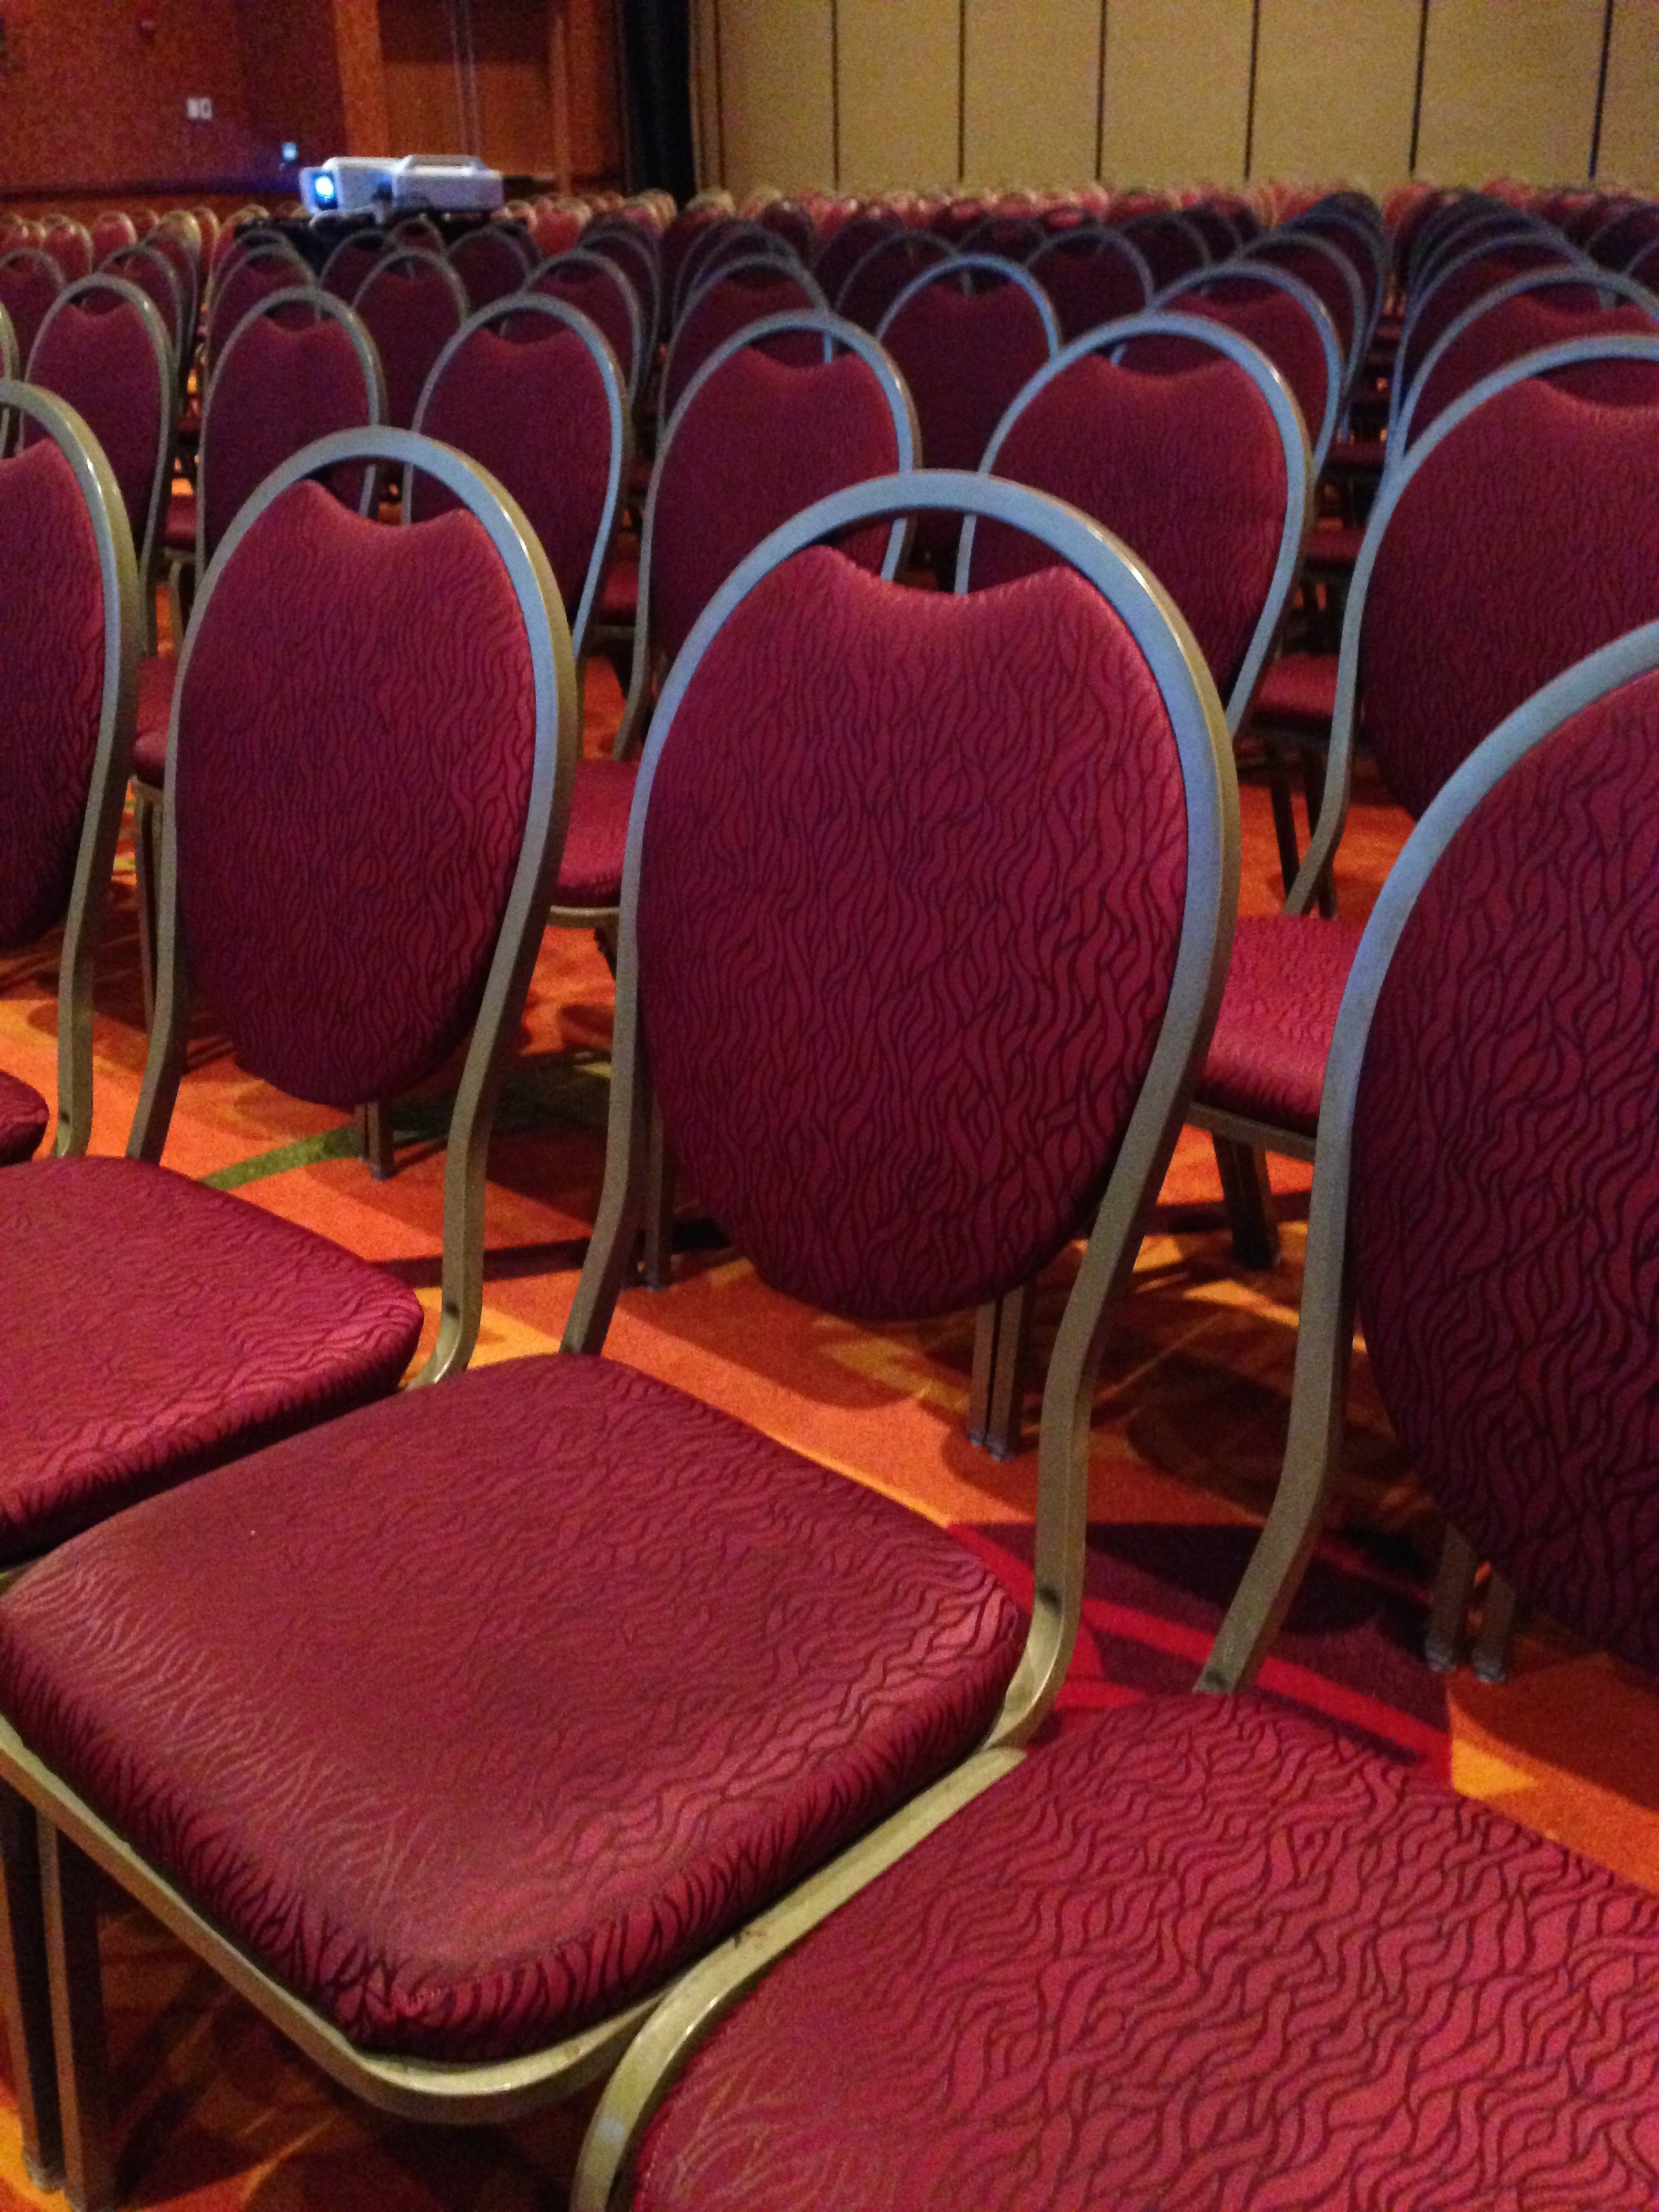
chair, red, furniture, room, chairs, place, event, suite, nobody